Cynthia Wolberger

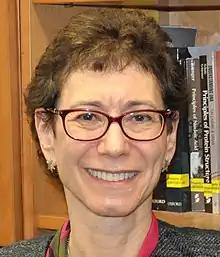

Cynthia Wolberger is an American structural biologist currently at Johns Hopkins University School of Medicine and an Elected Fellow of the American Association for the Advancement of Science. On April 19, 2019, she was elected as a member of the National Academy of Science among 100 new members and 25 foreign associates. She received her undergraduate degree in Physics from Cornell University in 1979 and her Ph.D. in Biophysics at Harvard University in 1987. She completed postdoctoral work at the University of California, San Francisco (1987-1989) and the Johns Hopkins School of Medicine (1989-1991). Her research concentrations include structural biology, ubiquitin signaling, and transcription regulation. Significant progress has been made by Wolberger in understanding the structural biology of gene and protein control.